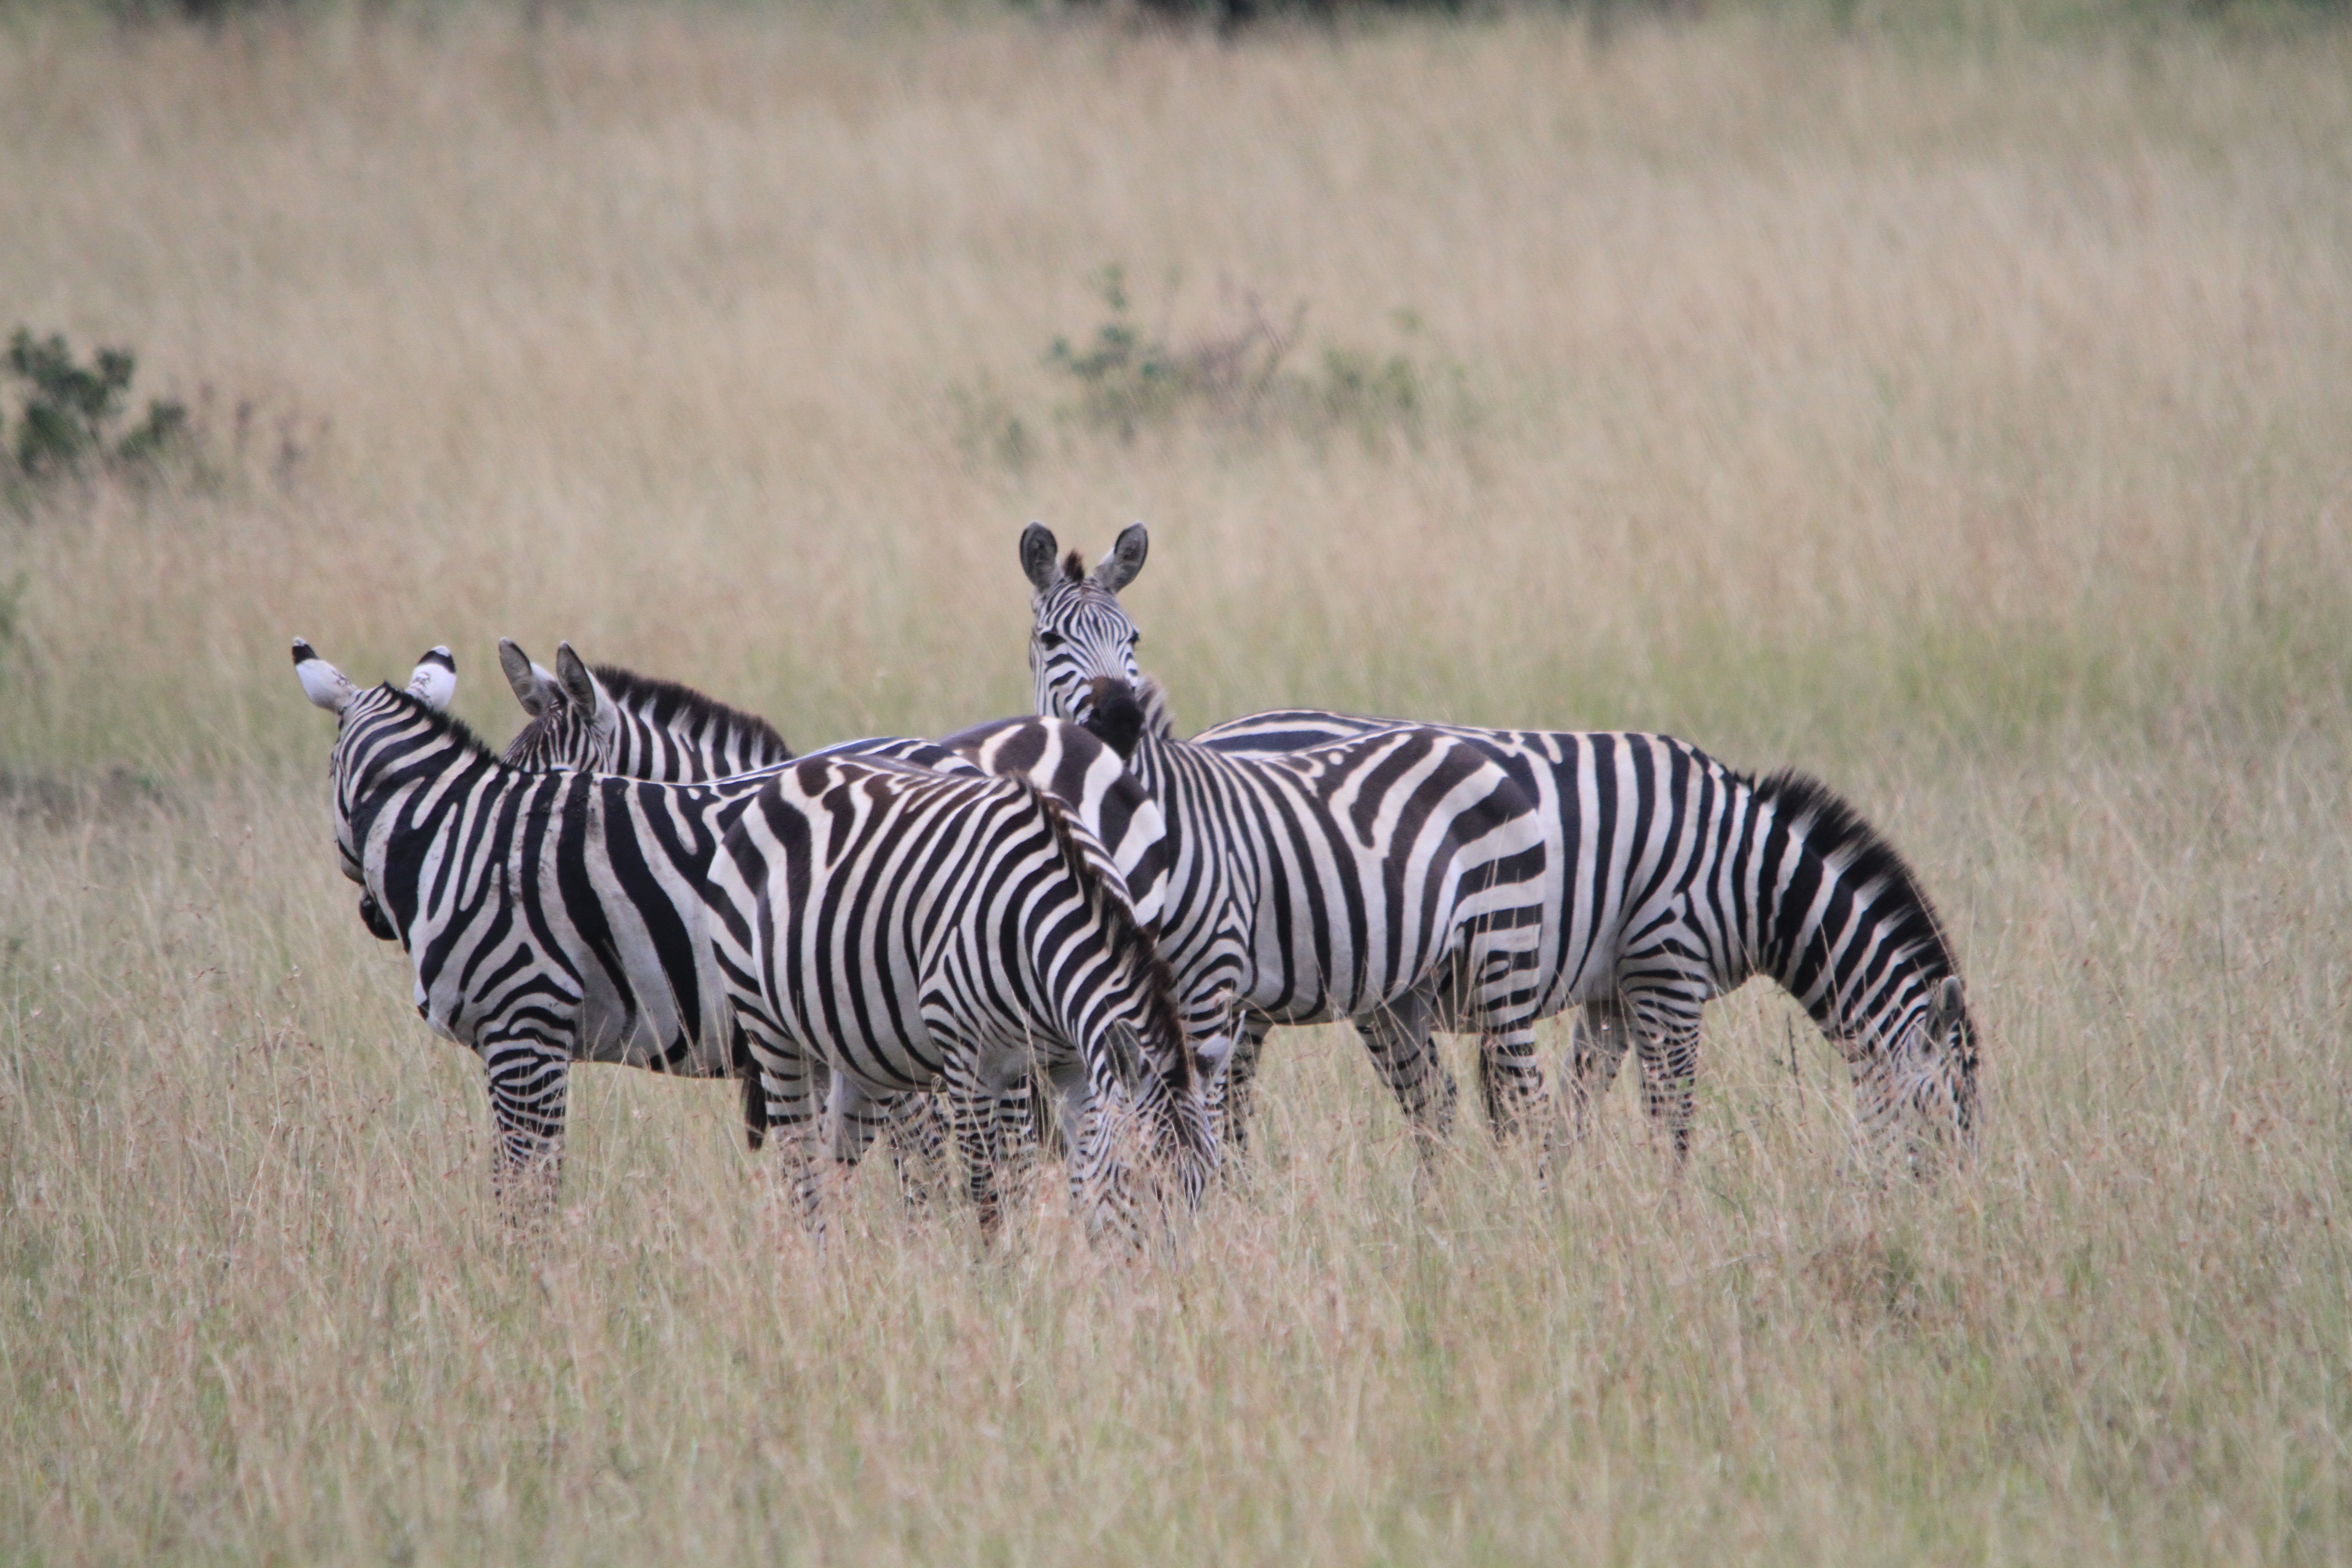
prairie, adventure, wildlife, africa, mammal, fauna, savanna, zebra, grassland, safari, kenya, horse like mammal